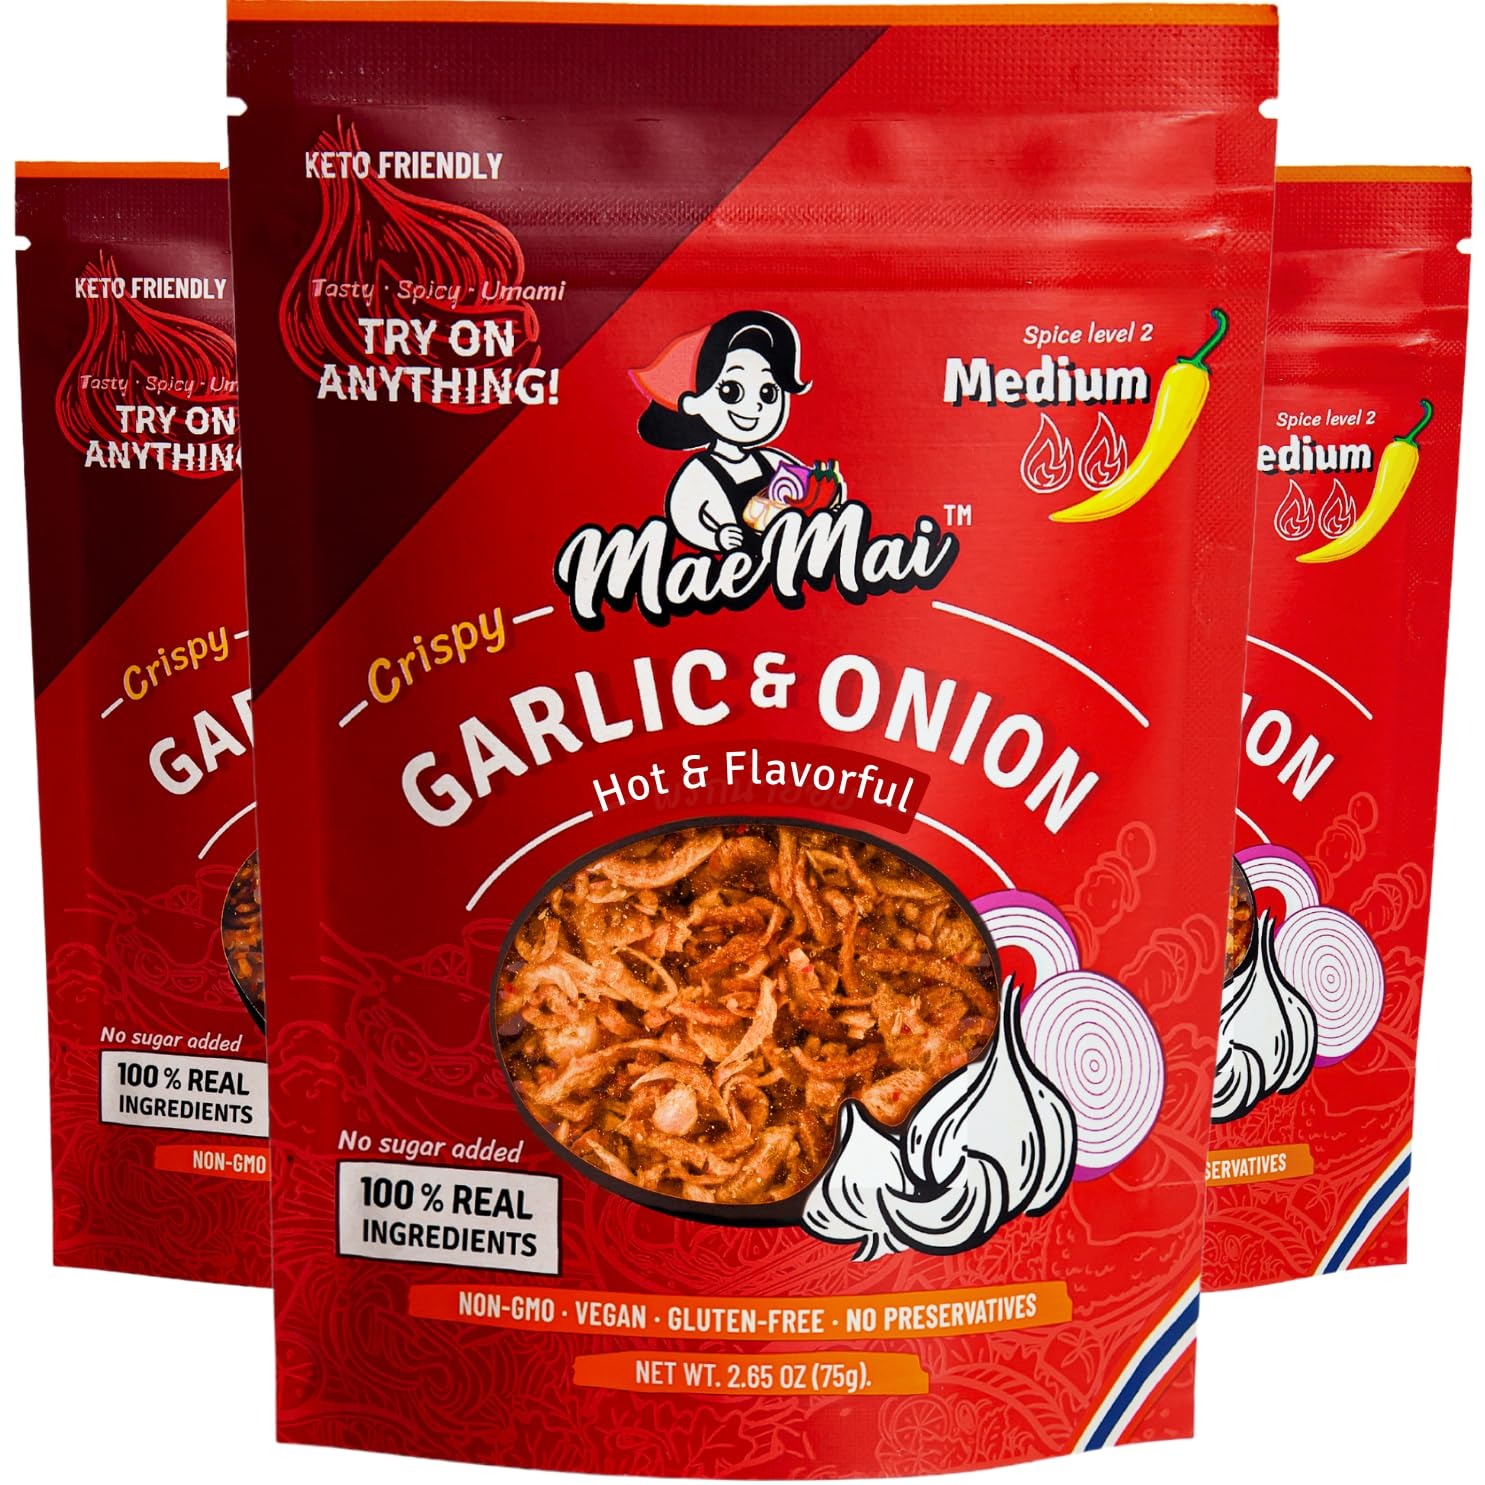
Item Name: MaeMai Chili Crisp (MEDIUM HOT Spice) - Spicy Umami Onion & Garlic Flakes - All-Purpose Seasoning, Topper | Chili oil WITHOUT THE OIL. Crunchy condiment for rice seasoning, ramen topping | 7.93oz (3-PACK)
Bullet Point 1: 🌶🌶🌶 MaeMai Medium Spice Flakes 7.93oz (3-Pack): Stock up on bold, crispy, Thai-style heat—three bags, triple the crunch! Perfect for foodies and spice lovers.
Bullet Point 2: 🔥 Crispy, Spicy, Flavor Bomb: Our wok-fried palm oil flakes are extremely tasty, with every bite bursting with an irresistible crunch. Low breading, just pure, fiery deliciousness!
Bullet Point 3: 🧄 Real Ingredients, No Junk: Made with hand-peeled garlic & onions and our signature Thai chili blend. No MSG, no preservatives, no artificial fillers—just pure, clean ingredients. NON-BREADED.
Bullet Point 4: 🥢 Instant Umami – Zero Effort: No prep, no mess. Just sprinkle and enjoy—turn any meal into a crispy, spicy, umami-packed dish in seconds!
Bullet Point 5: 🥗 Spice Up Your Life, the Healthy Way: The perfect condiment, topping, or snack, these flakes are a guilt-free way to add umami and a spicy kick to any meal. Try on EVERYTHING, we mean it!
Bullet Point 6: 🥵 CHILI OIL SUBSTITUTE. Delicious flavorful spice without the oil!
Bullet Point 7: NO ADDED SALT. NO ADDED SUGAR. NO PRESERVATIVES.
Product Description: Ingredients: Red Onion(64%), Garlic(26%), Chili(6%), Mushroom Powder(4%), Lime Contains: Fresh Chili, Palm Oil(90% de-oiled), Gluten-Free Flour(Brown Rice) Serving size: 0.35oz (10g) 50 Calories / 5g Total Carbs (per serving)
Value: 7.95
Unit: Ounce

Price: 9.49